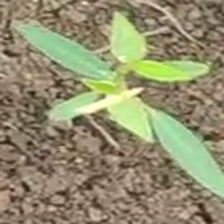
Weed species: Moti_dudhi(Euphorbia_geneculata_L)